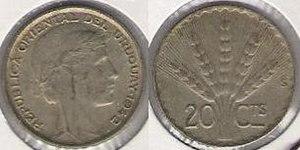
Pierre Louis Aristide Turin, né le 3 août 1891 à Sucy-en-Brie où il est mort le 25 juillet 1968, est un médailleur et sculpteur français.